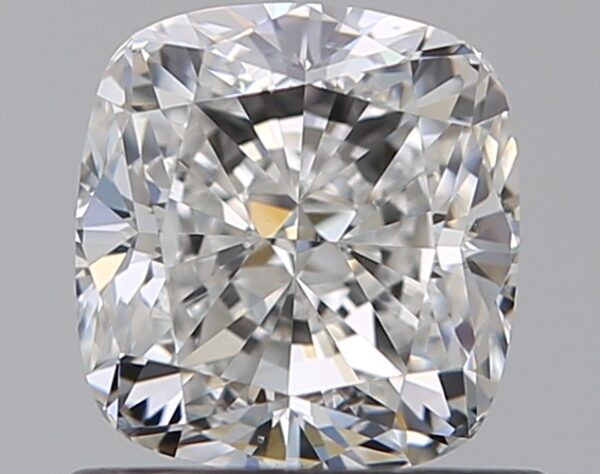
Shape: cushion
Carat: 0.8
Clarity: VS2
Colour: F
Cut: EX
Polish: EX
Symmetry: EX
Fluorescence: F
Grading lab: GIA
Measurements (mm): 5.34 x 5.01 x 3.49